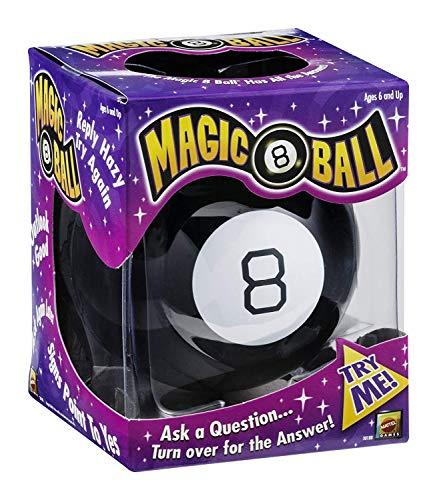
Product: Mattel Games 30188 Magic 8 Ball
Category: Toys & Games | Novelty & Gag Toys
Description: Brought to you by Magic.
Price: $13.42
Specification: Shipping Weight: 7.2 ounces (View shipping rates and policies)|ASIN: B00KOARVXA|UPC: 085633070996|    #315    in Toys & Games Activities & Amusements